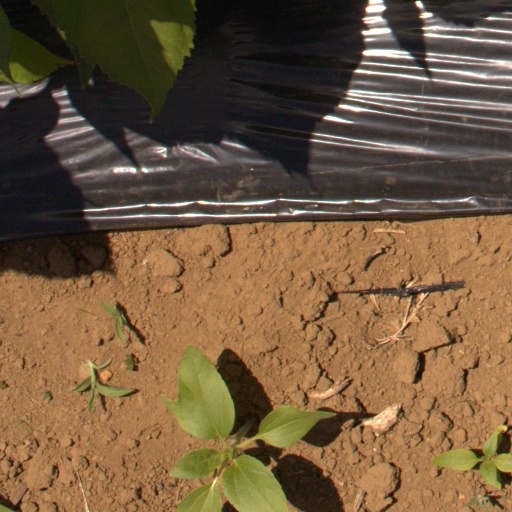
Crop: Jerusalem artichoke